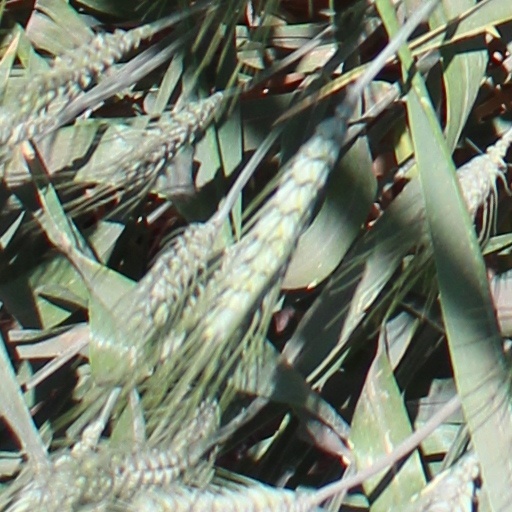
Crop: wheat